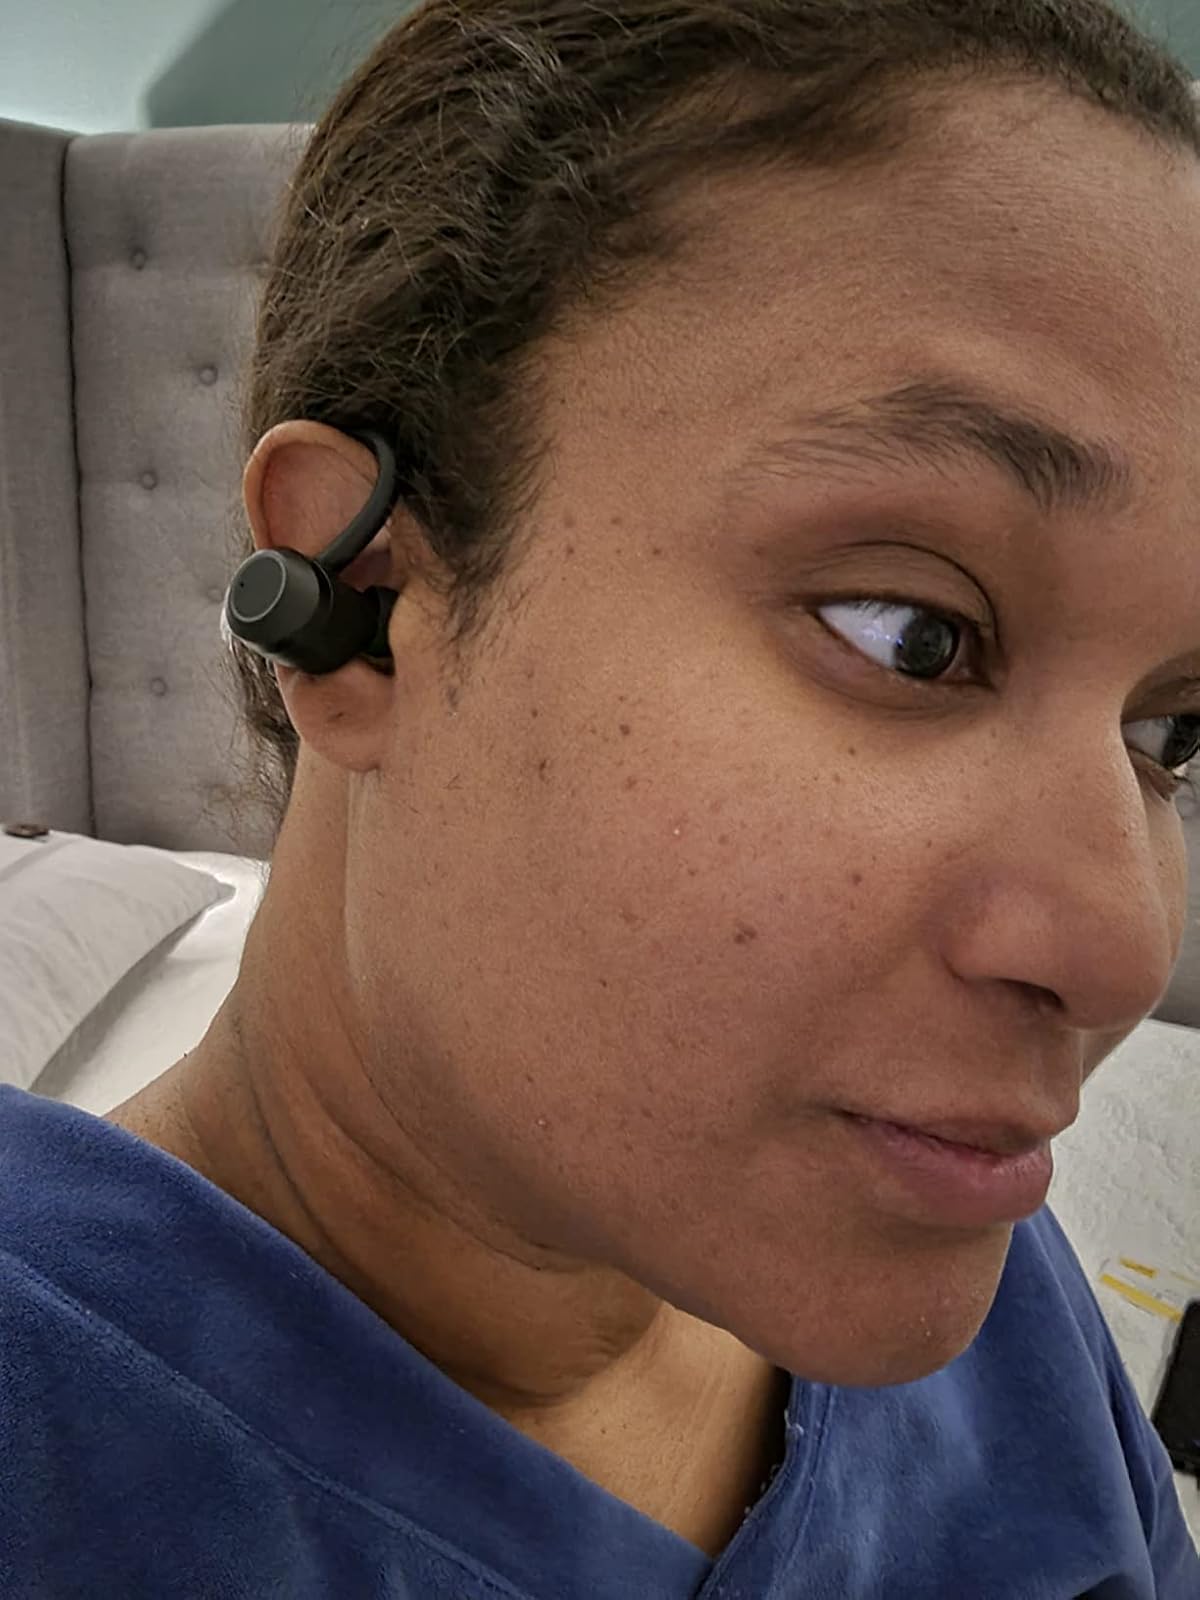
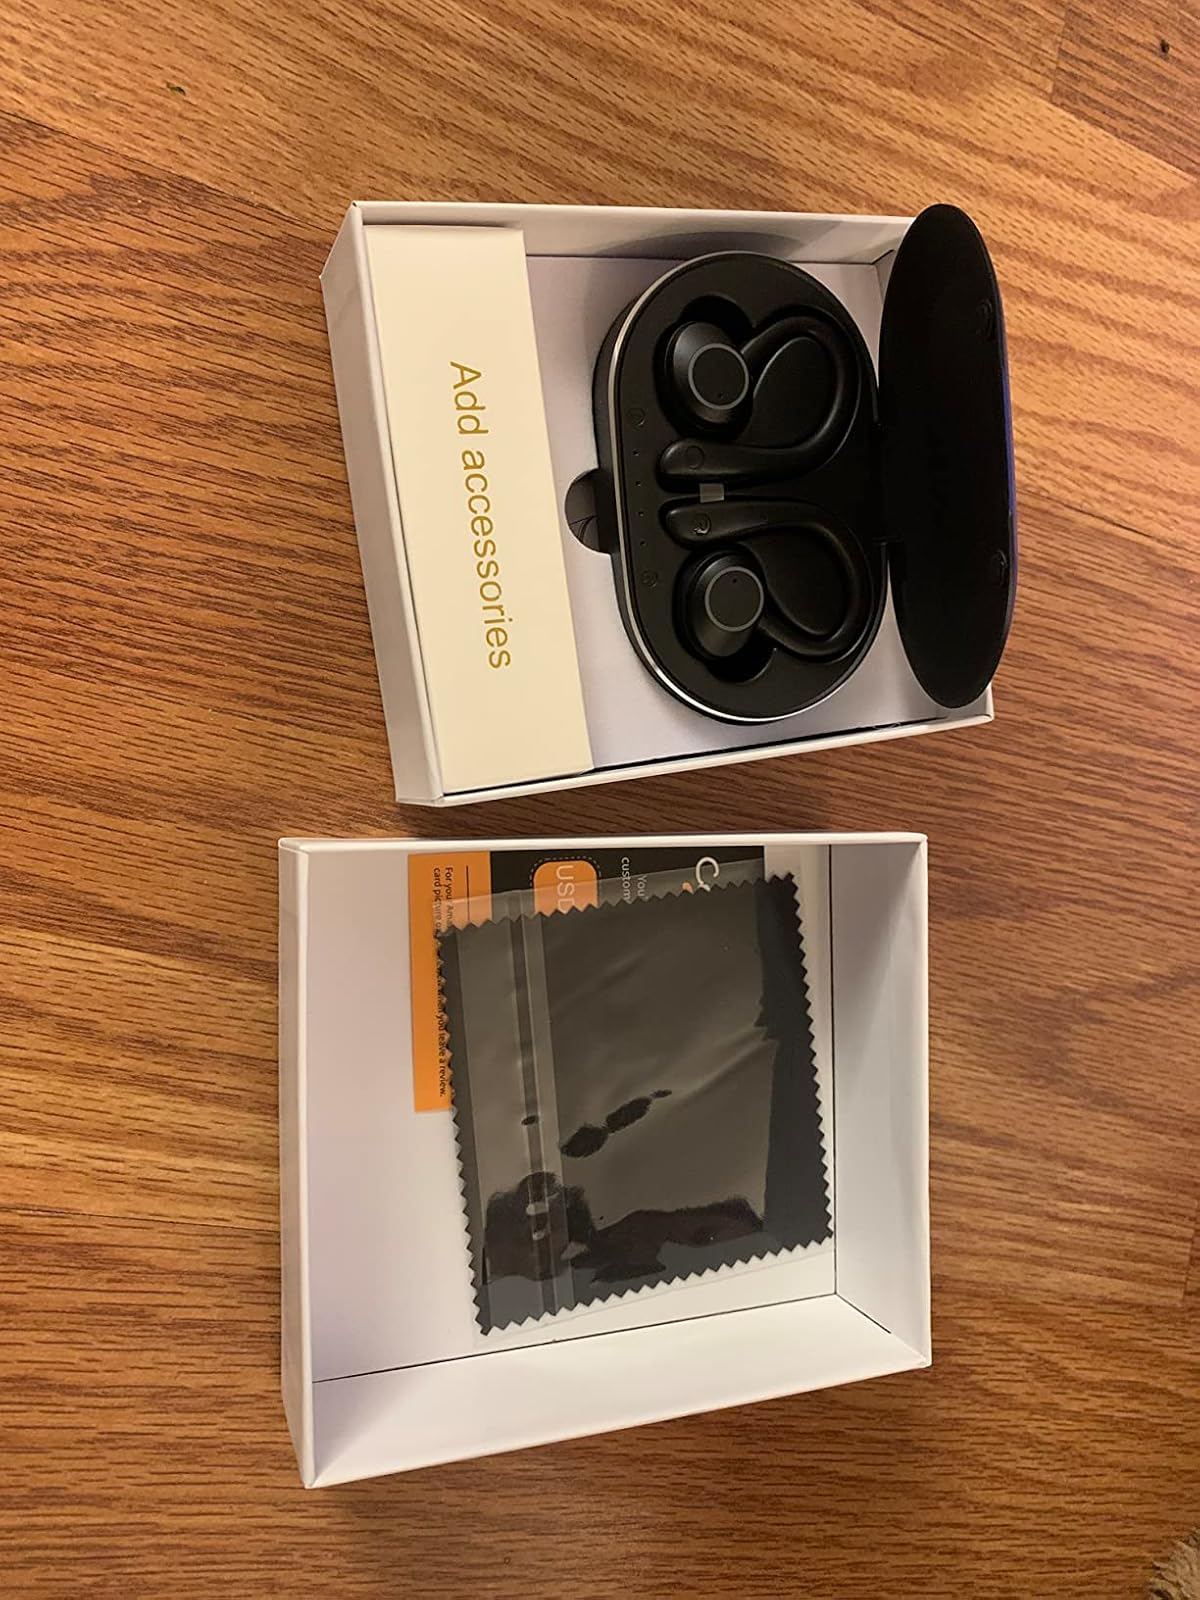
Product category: earbuds
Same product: yes